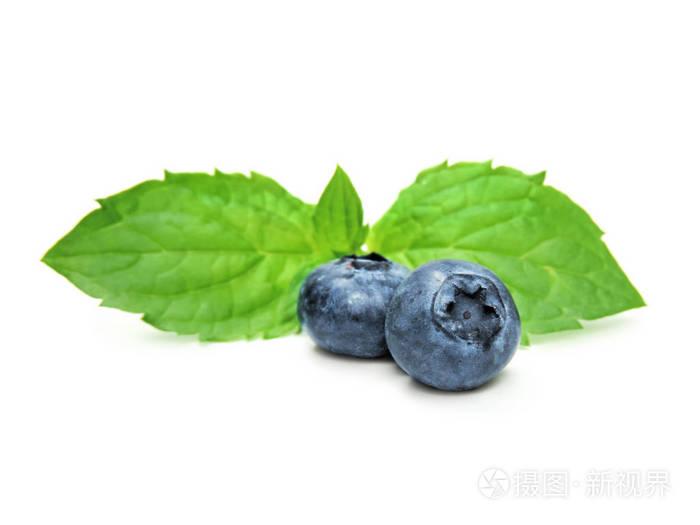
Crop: blueberry
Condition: healthy